Joe Lycett's Got Your Back

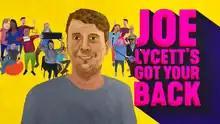

Joe Lycett's Got Your Back is a Channel 4 consumer affairs comedy programme. It is presented by the titular comedian Joe Lycett, with assistance from deadpan comedian Mark Silcox, plus a guest television personality. The programme also contains pieces from comedians Rosie Jones and Sophie Duker.